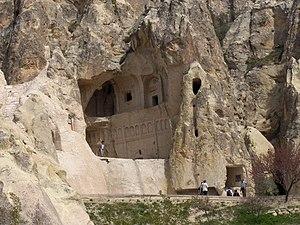
L'architecture monolithe ou architecture monolithique est un style d'architecture et de construction réalisée dans un bloc de matériaux monolithe unique.
La Cappadoce est une région historique de Turquie située au centre de l'Anatolie. En 1985, l'UNESCO l'inscrit sur la liste des sites protégés du patrimoine de l'humanité.